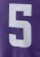
Number: 5